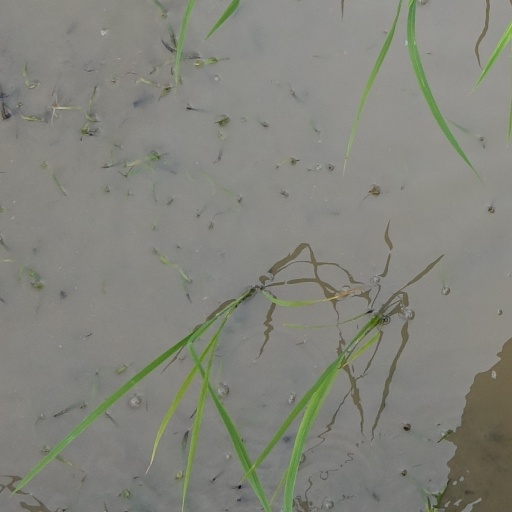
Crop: rice